Sussel-Washington Artist

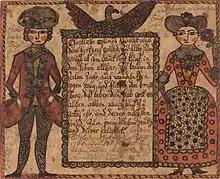
"Baptismal Wish for Catarina Titzlir" of c. 1765, in the collection of the National Gallery of Art

The Sussel-Washington Artist was an American fraktur artist active during the 1770s and 1780s.